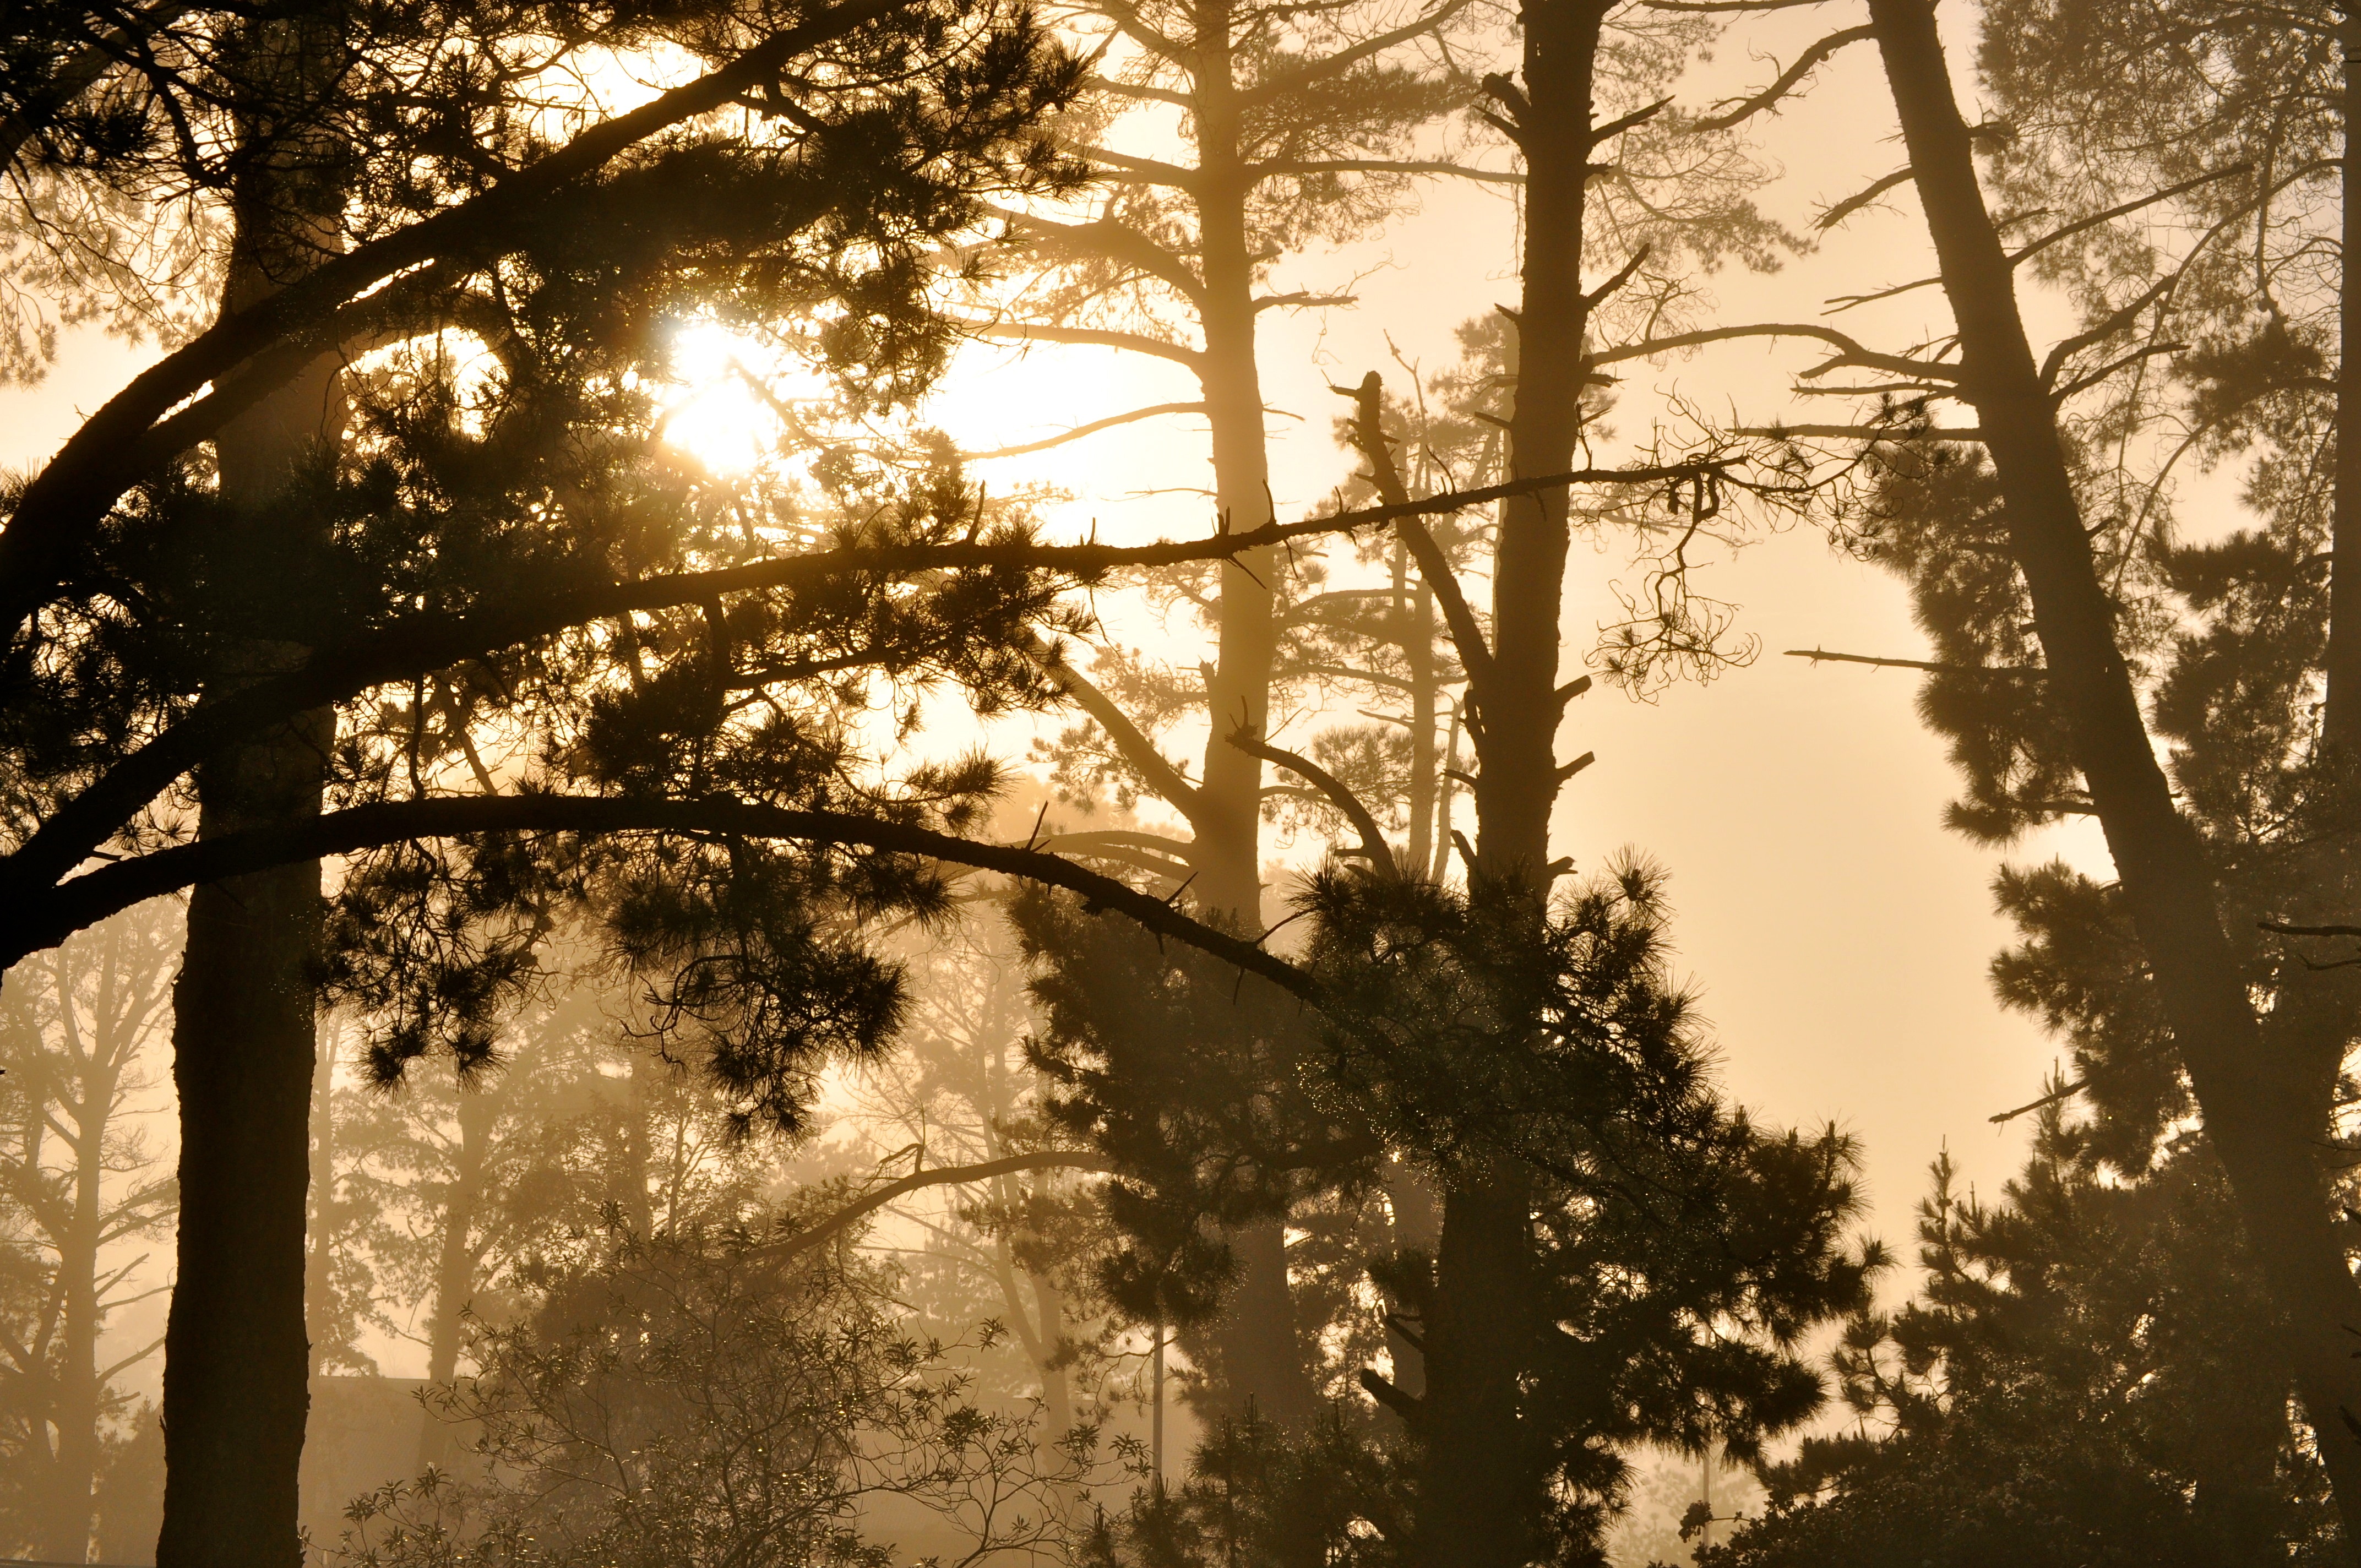
landscape, tree, nature, forest, branch, silhouette, winter, light, plant, sunset, sunlight, morning, leaf, flower, environment, evening, reflection, evergreen, autumn, darkness, season, trees, woodland, habitat, pine trees, natural environment, atmospheric phenomenon, woody plant